Charles Lawrence (British Army officer)

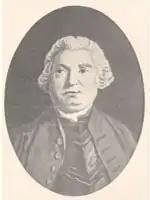
Governor Lawrence (1753)

During Father Le Loutre's War, in 1749 he transferred again, to the 40th Foot. He participated in the Battle at Chignecto (1749) and then built Fort Lawrence on the south bank of the Missaguash River in the fall of 1750, and was promoted lieutenant-colonel the same year. In 1753, he directed the settlement of the Foreign Protestants at Lunenburg, Nova Scotia, and suppressed the settlers' rebellion there. Lawrence mobilized rangers to prevent the Acadian Exodus as well as fight the Mi'kmaq.